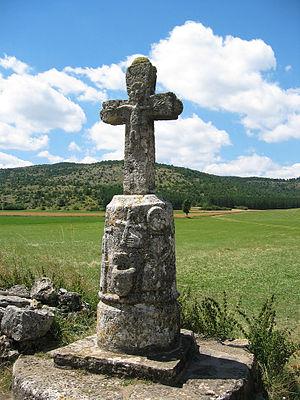
La croix du Buffre.
Cet article recense les monuments historiques de la Lozère, en France.
Hures-la-Parade est une commune française, située dans le département de la Lozère, en région Occitanie.
La croix du Buffre est une croix monumentale dans le hameau du Buffre, sur la commune de Hures-la-Parade dans le département de la Lozère.